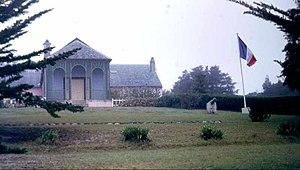
Longwood House est un bâtiment qui fut la dernière résidence de Napoléon Iᵉʳ lors de son exil sur l'île de Sainte-Hélène. Napoléon Iᵉʳ y séjourna du 10 décembre 1815 au 5 mai 1821, jour de sa mort.
Sainte-Hélène, en anglais : Saint Helena, est une île volcanique de 122 km², située dans l'océan Atlantique sud, à 1 856 km à l'ouest des côtes de l'extrême nord-ouest de la Namibie et à 3 286 km à l'est-sud-est de la ville brésilienne de Recife, et faisant partie de Sainte-Hélène, Ascension et Tristan da Cunha, territoire britannique d'outre-mer. Elle est découverte par le navigateur galicien João da Nova Castella le 21 mai 1502 et nommée en l'honneur d'Hélène, mère de Constantin Iᵉʳ. Dès 1657, elle devient possession de la Compagnie anglaise des Indes orientales.